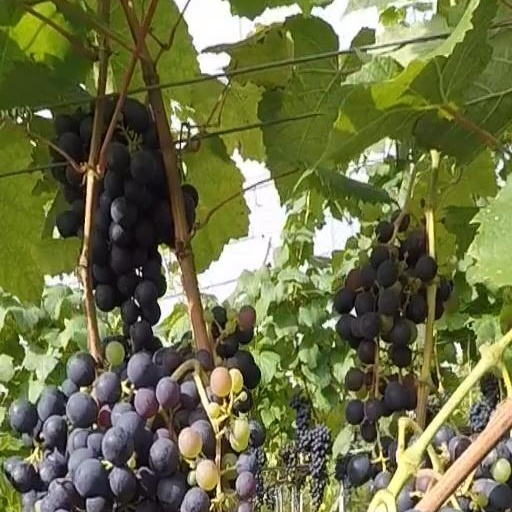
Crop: grape